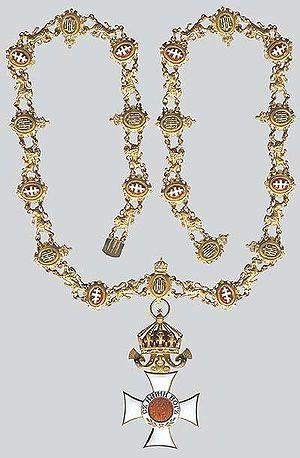
L'Ordre de Saint-Alexandre est un ordre chevaleresque du royaume de Bulgarie.